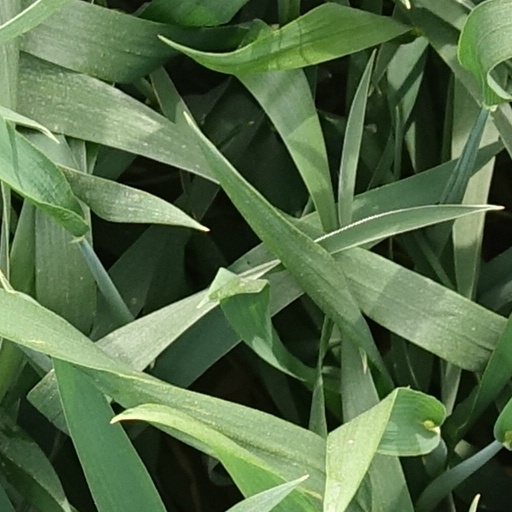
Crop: wheat